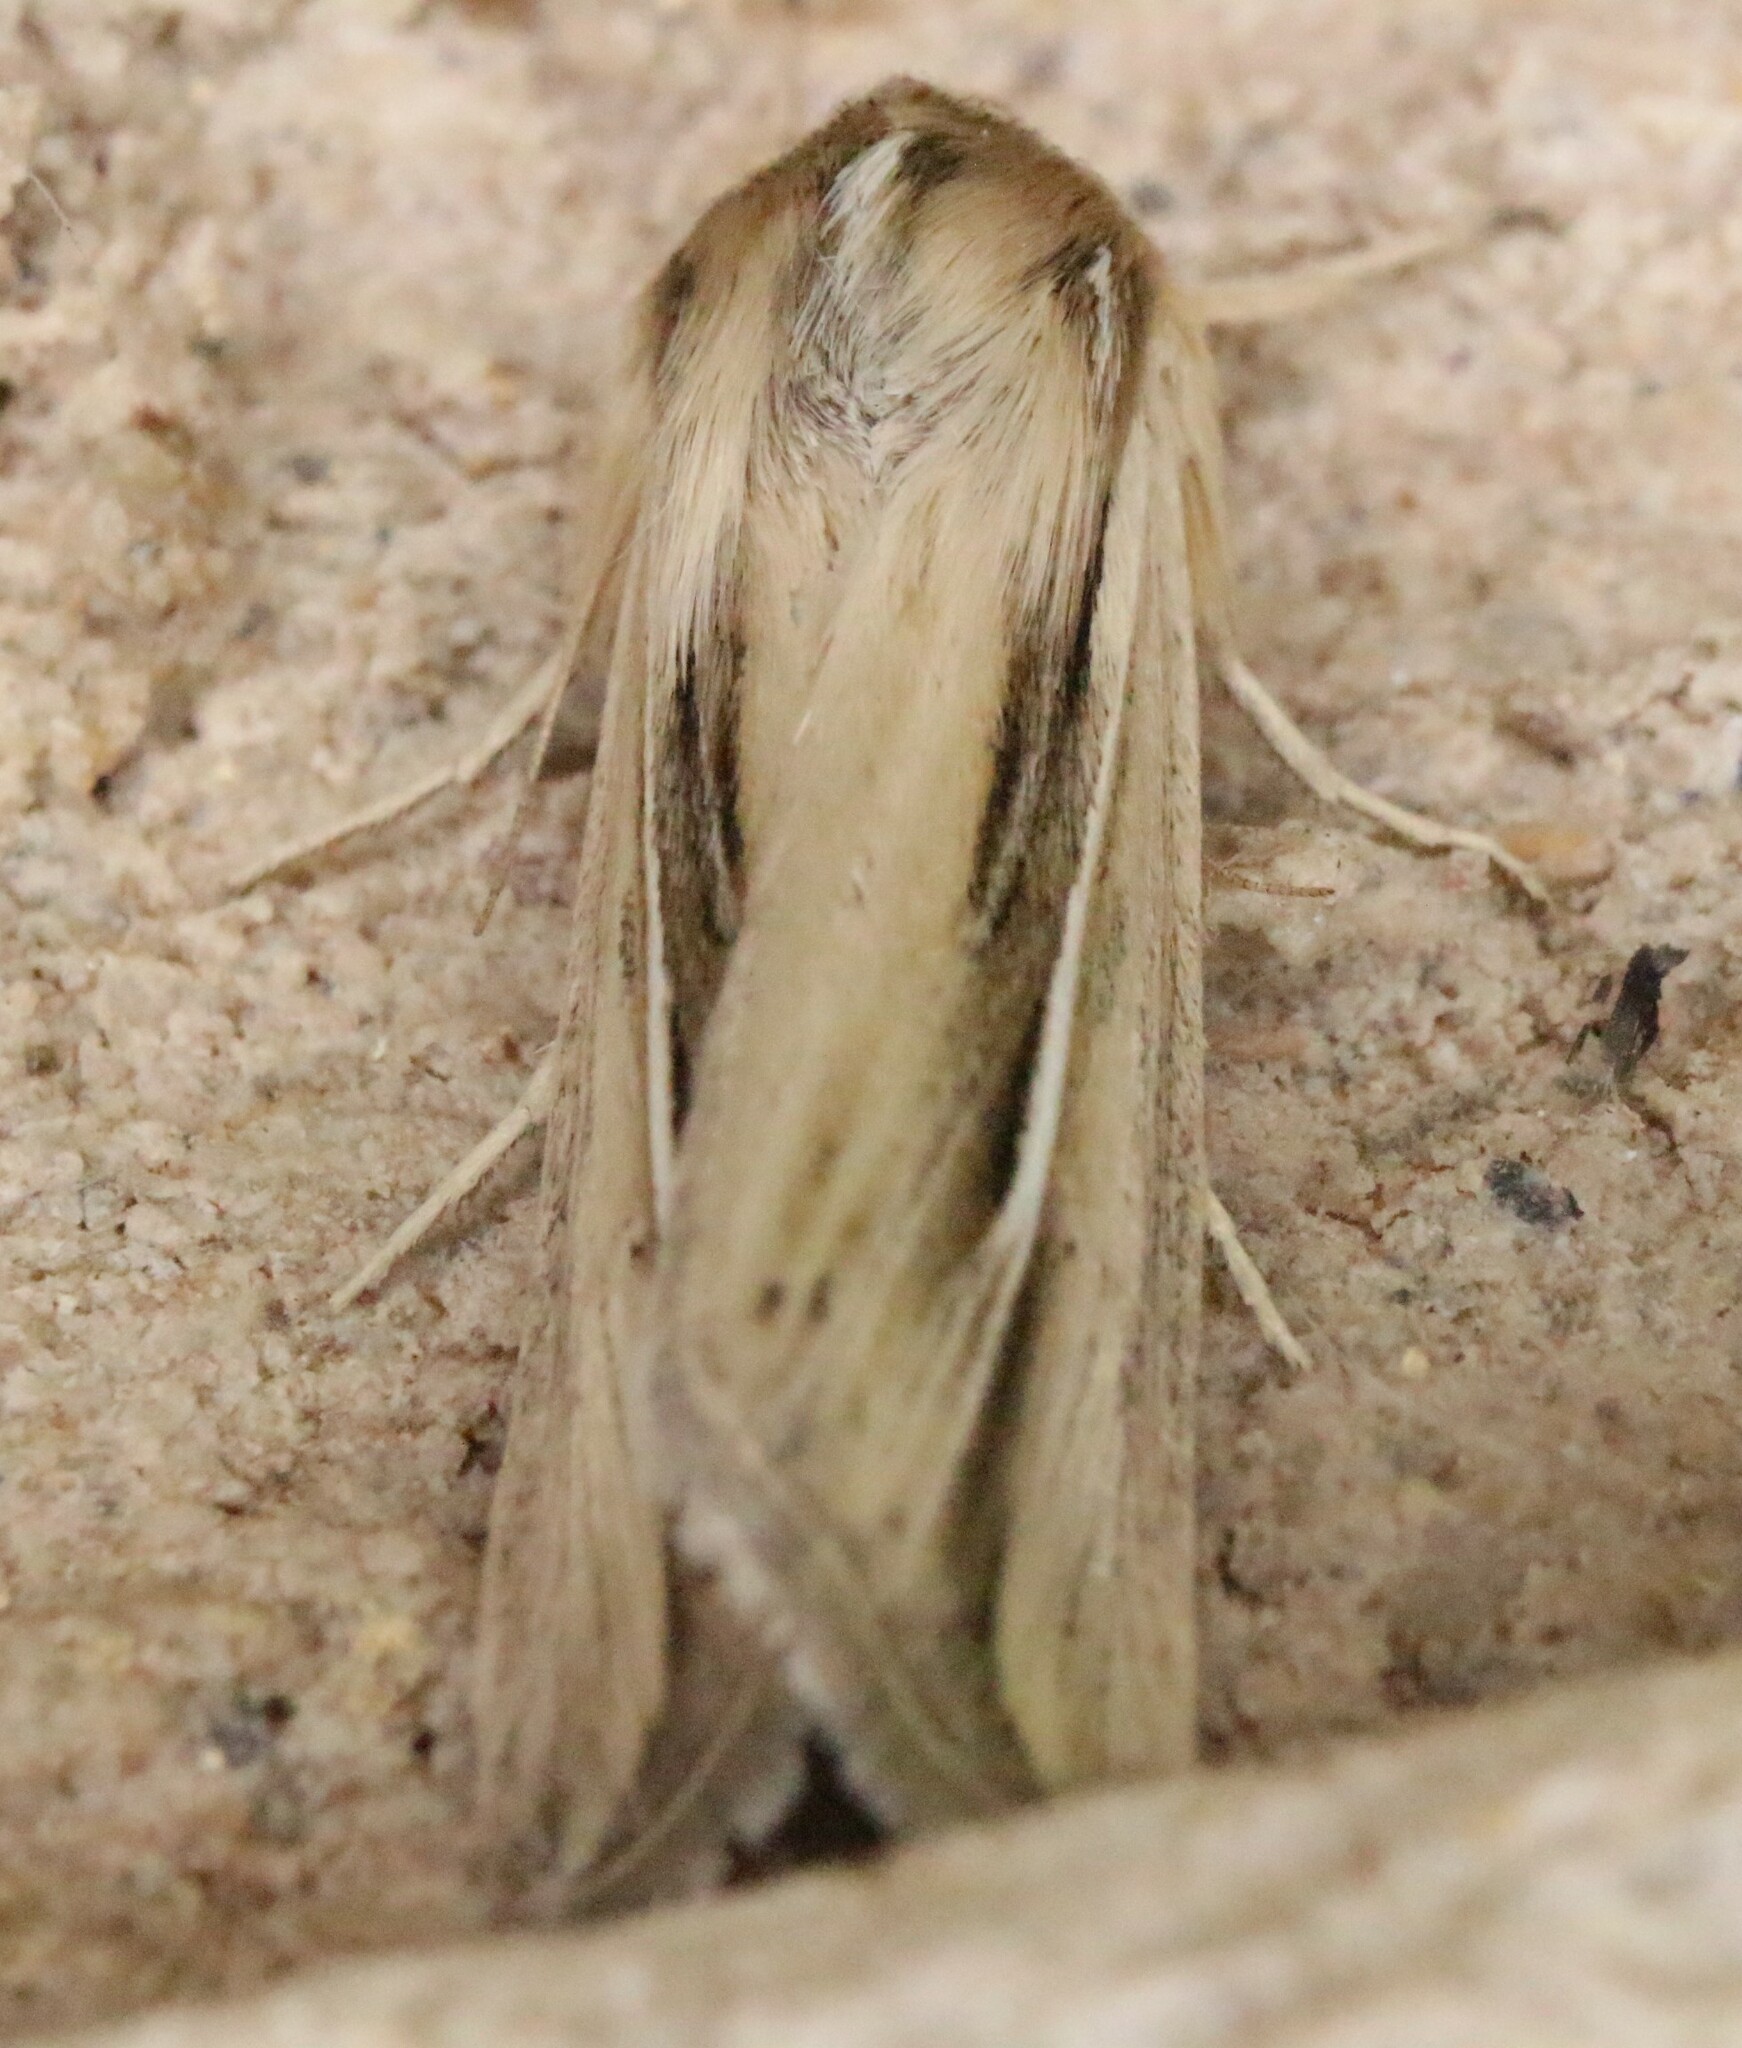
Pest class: wheathead_armyworm_Dargida_diffusa